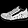
Label: Sneaker